Alexander Nübel

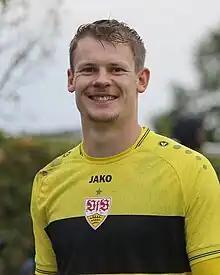
Nübel with VfB Stuttgart in 2023

Alexander Nübel (born 30 September 1996) is a German professional footballer who plays as a goalkeeper for club VfB Stuttgart, on loan from Bayern Munich. He also plays for the Germany national team.